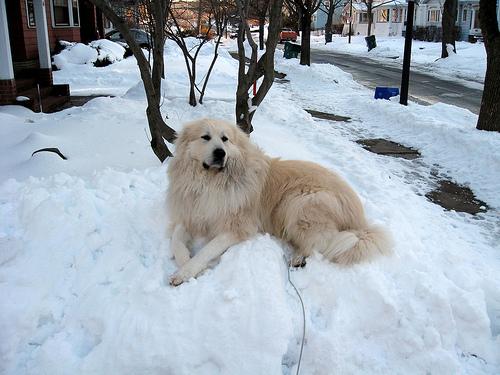
Breed: great pyrenees